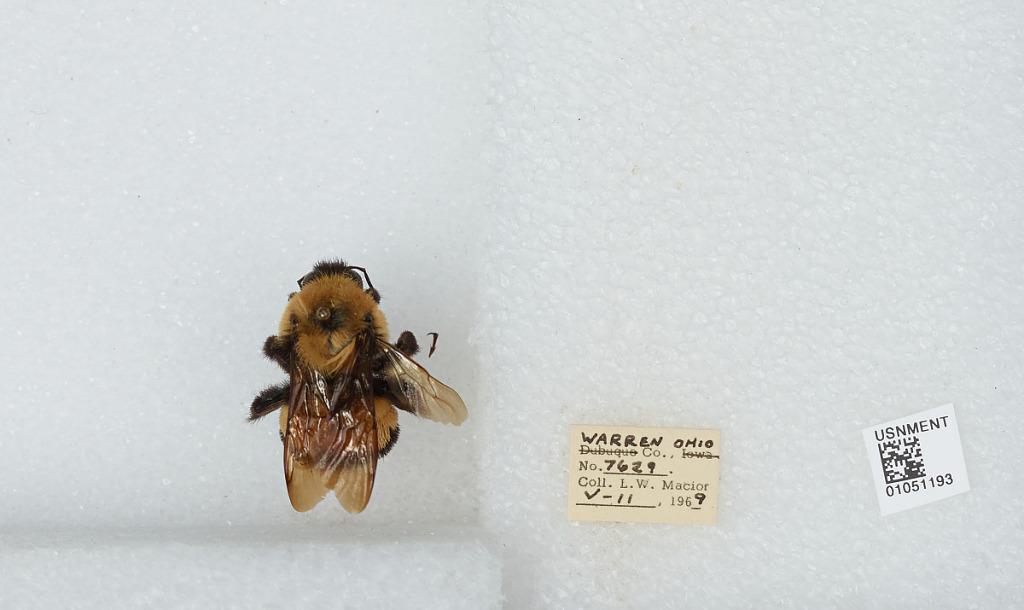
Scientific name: Bombus (Bombus) affinis Cresson
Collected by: L. Macior
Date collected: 1969-5-11
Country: United States
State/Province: Ohio
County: Warren
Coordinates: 39.4242, -84.1856